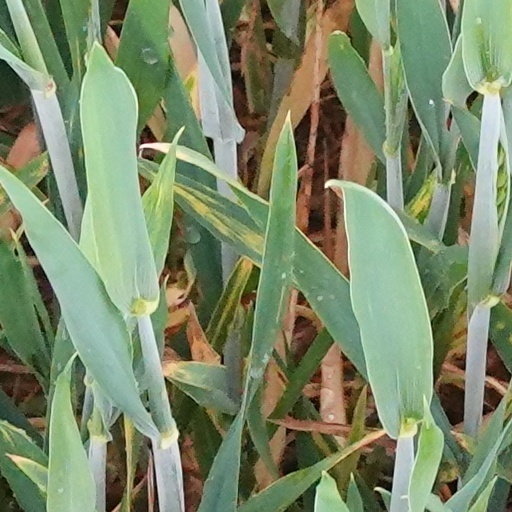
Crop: wheat